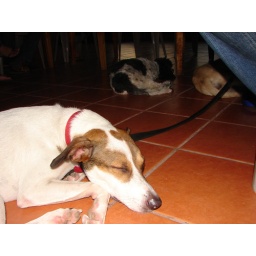
The dogs slept under the table